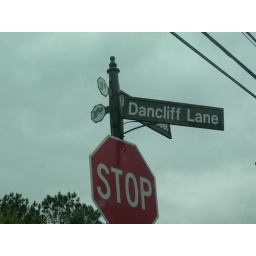
Notice the Dancliff Ln sign torn from the pole by the wind.